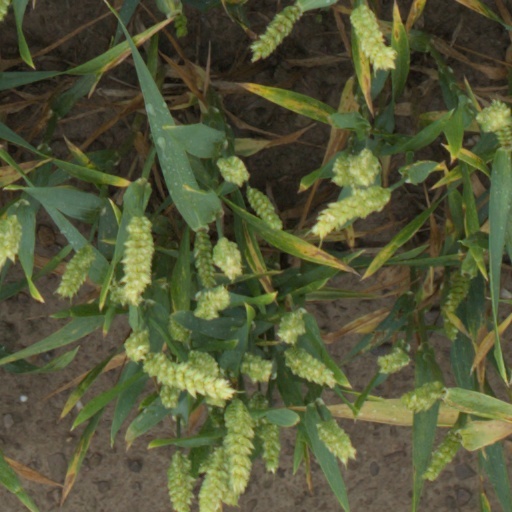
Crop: wheat